Matt Stover

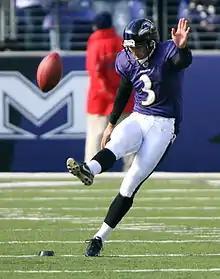
Stover with the Ravens in 2006

In 1996, the Browns moved to Baltimore to become the Baltimore Ravens. Stover spent the majority of his career as a Raven. In Week 4 of the 1997 season, Stover converted five field goals and three extra points for a career-high 18 points scored in a 36–10 victory over the Tennessee Titans. For the month of September in the 1997 season, Stover won Special Teams Player of the Month. In the 2000 season, the Ravens failed to score an offensive touchdown in five straight games, in which Stover, who was selected as a Pro Bowler and first team All-Pro, scored all the team's points. Stover won AFC Special Teams Player of the Month for November 2000. In the 2000 season, Stover led the league in field goal attempts and makes. Stover received a Super Bowl ring that year when the Ravens defeated his former team, the New York Giants in Super Bowl XXXV. In the 2006 season, Stover won AFC Special Teams Player of the Month for September. For the second time in his career, Stover led the league in field goal percentage.